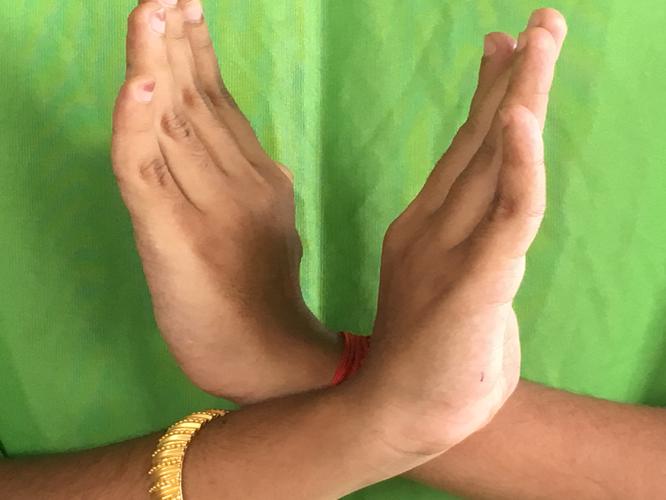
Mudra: Swastikam
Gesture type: double_hand